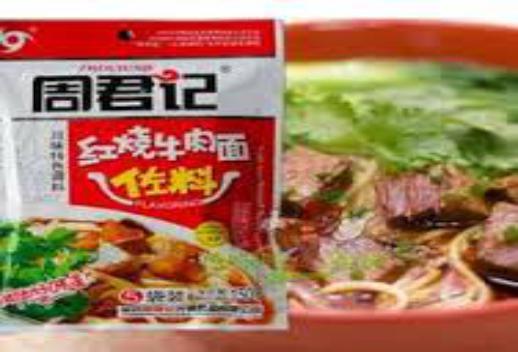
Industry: Food